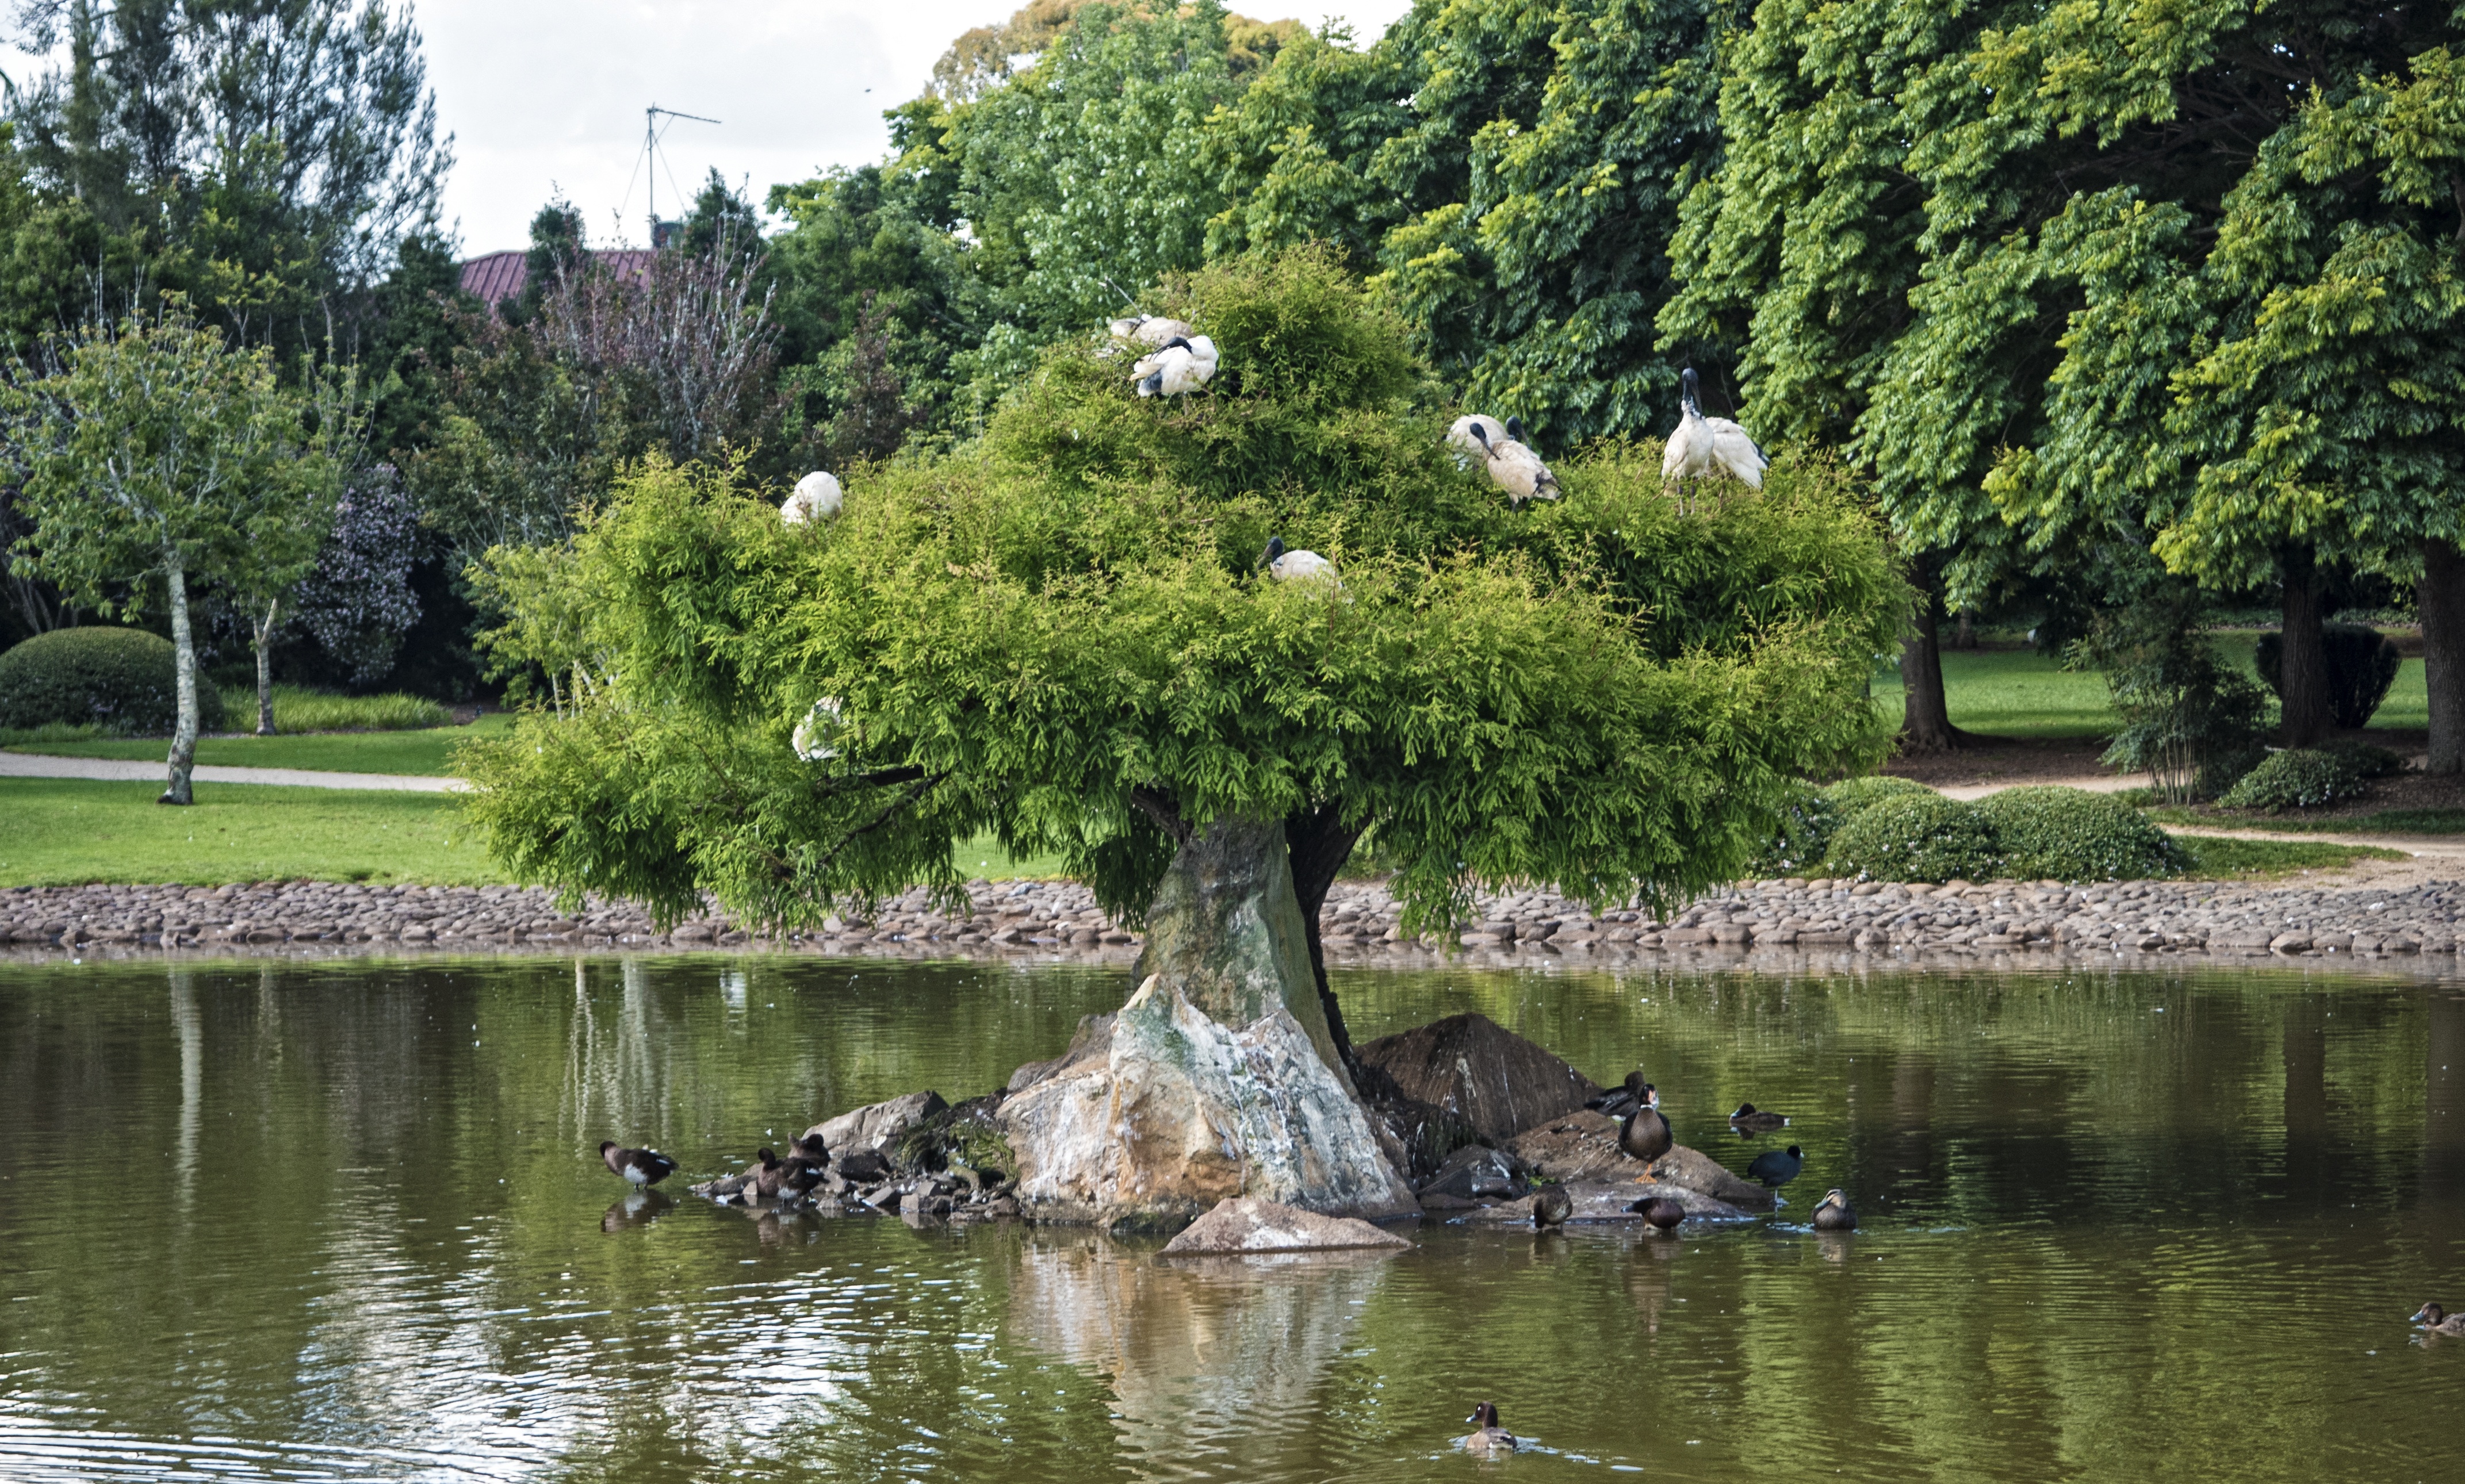
landscape, tree, nature, forest, branch, growth, plant, stem, leaf, flower, lake, trunk, summer, floral, pond, environment, foliage, decoration, green, natural, park, garden, season, twig, life, outdoors, woods, design, single, decorative, growing, wetland, large, botanical garden, ibis, tree isolated, fish pond, bayou